The Pirates of Manhattan

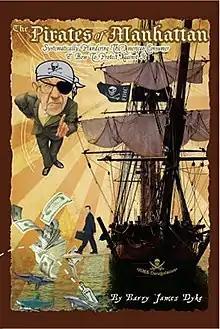
"Pirates of Manhattan" book cover

The Pirates of Manhattan is a book on American finance written by author Barry Dyke. It presents arguments that mutual funds and the stock market are not looking out for the consumer and takes the position that permanent life insurance is the best investment one can make, citing examples of people and companies who have used life insurance to their benefit and profit.